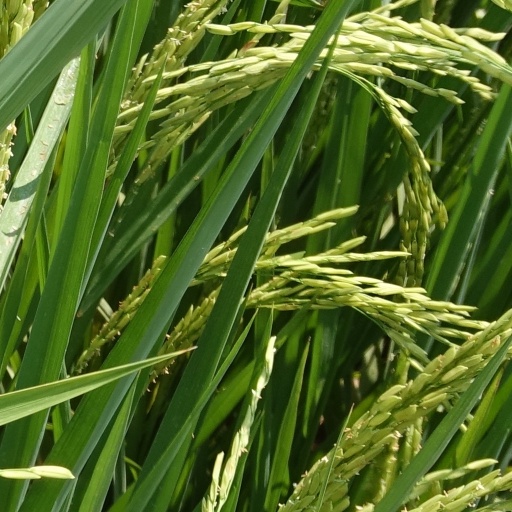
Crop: rice